Pablo Aimar

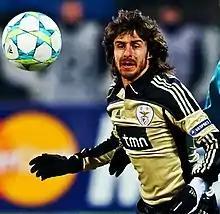
Aimar playing for Benfica in 2012

On 17 July 2008, Aimar signed a four-year contract with Portuguese side Benfica for a fee of €6.5 million. After struggling with injuries initially, he finished the campaign with a string of strong performances and was able to add a Taça da Liga title to his name.